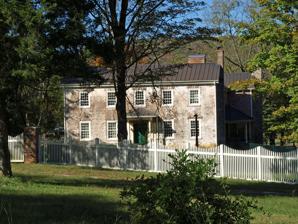
Building: Phelps–Jones House
Country: United States of America
Year built: 1818
Historic house in Alabama, United States United States historic place Phelps–Jones House U.S. National Register of Historic Places Alabama Register of Landmarks and Heritage The house in October 2011 Show map of Huntsville, Alabama Show map of Alabama Show map of the United States Location 6112 Pulaski Pike, Huntsville, Alabama Coordinates 34°48′2″N 86°37′10″W / 34.80056°N 86.61944°W / 34.80056; -86.61944 Area 4.1 acres (1.7 ha) Built 1818 ( 1818 ) Architectural style Georgian, Federal NRHP reference No. 82002053 Significant dates Added to NRHP February 19, 1982 Designated ARLH January 31, 1979 The Phelps–Jones House is a historic residence in Huntsville, Alabama .  One of the oldest buildings in Alabama, it was built in 1818, shortly after the initial federal land sale in Madison County in 1809.  Despite having many owners, the original character of the house has remained.  The two-story house is built of brick laid in Flemish bond , and has Federal and Georgian details.  The original block has a bedroom and parlor separated by a central hall, with a dining room in an ell to the northeast.  Staircases in the hall and dining room led to three bedrooms on the second floor.  In 1956, a porch in the crook of the ell was enclosed, adding a bathroom and small bedroom.  Another porch off the rear of the dining room was enclosed and converted into a kitchen.  Interior woodwork, including six mantels , is in provincial Federal style.  The façade is five bays wide, with twelve-over-twelve sash windows on the ground floor and twelve-over-eight on the second.  A narrow hipped roof porch covers the double front door; originally a wider porch covered a single door flanked by narrow sidelights and topped with a transom . The house was listed on the Alabama Register of Landmarks and Heritage in 1979 and the National Register of Historic Places in 1982. References Wikimedia Commons has media related to Phelps-Jones House .